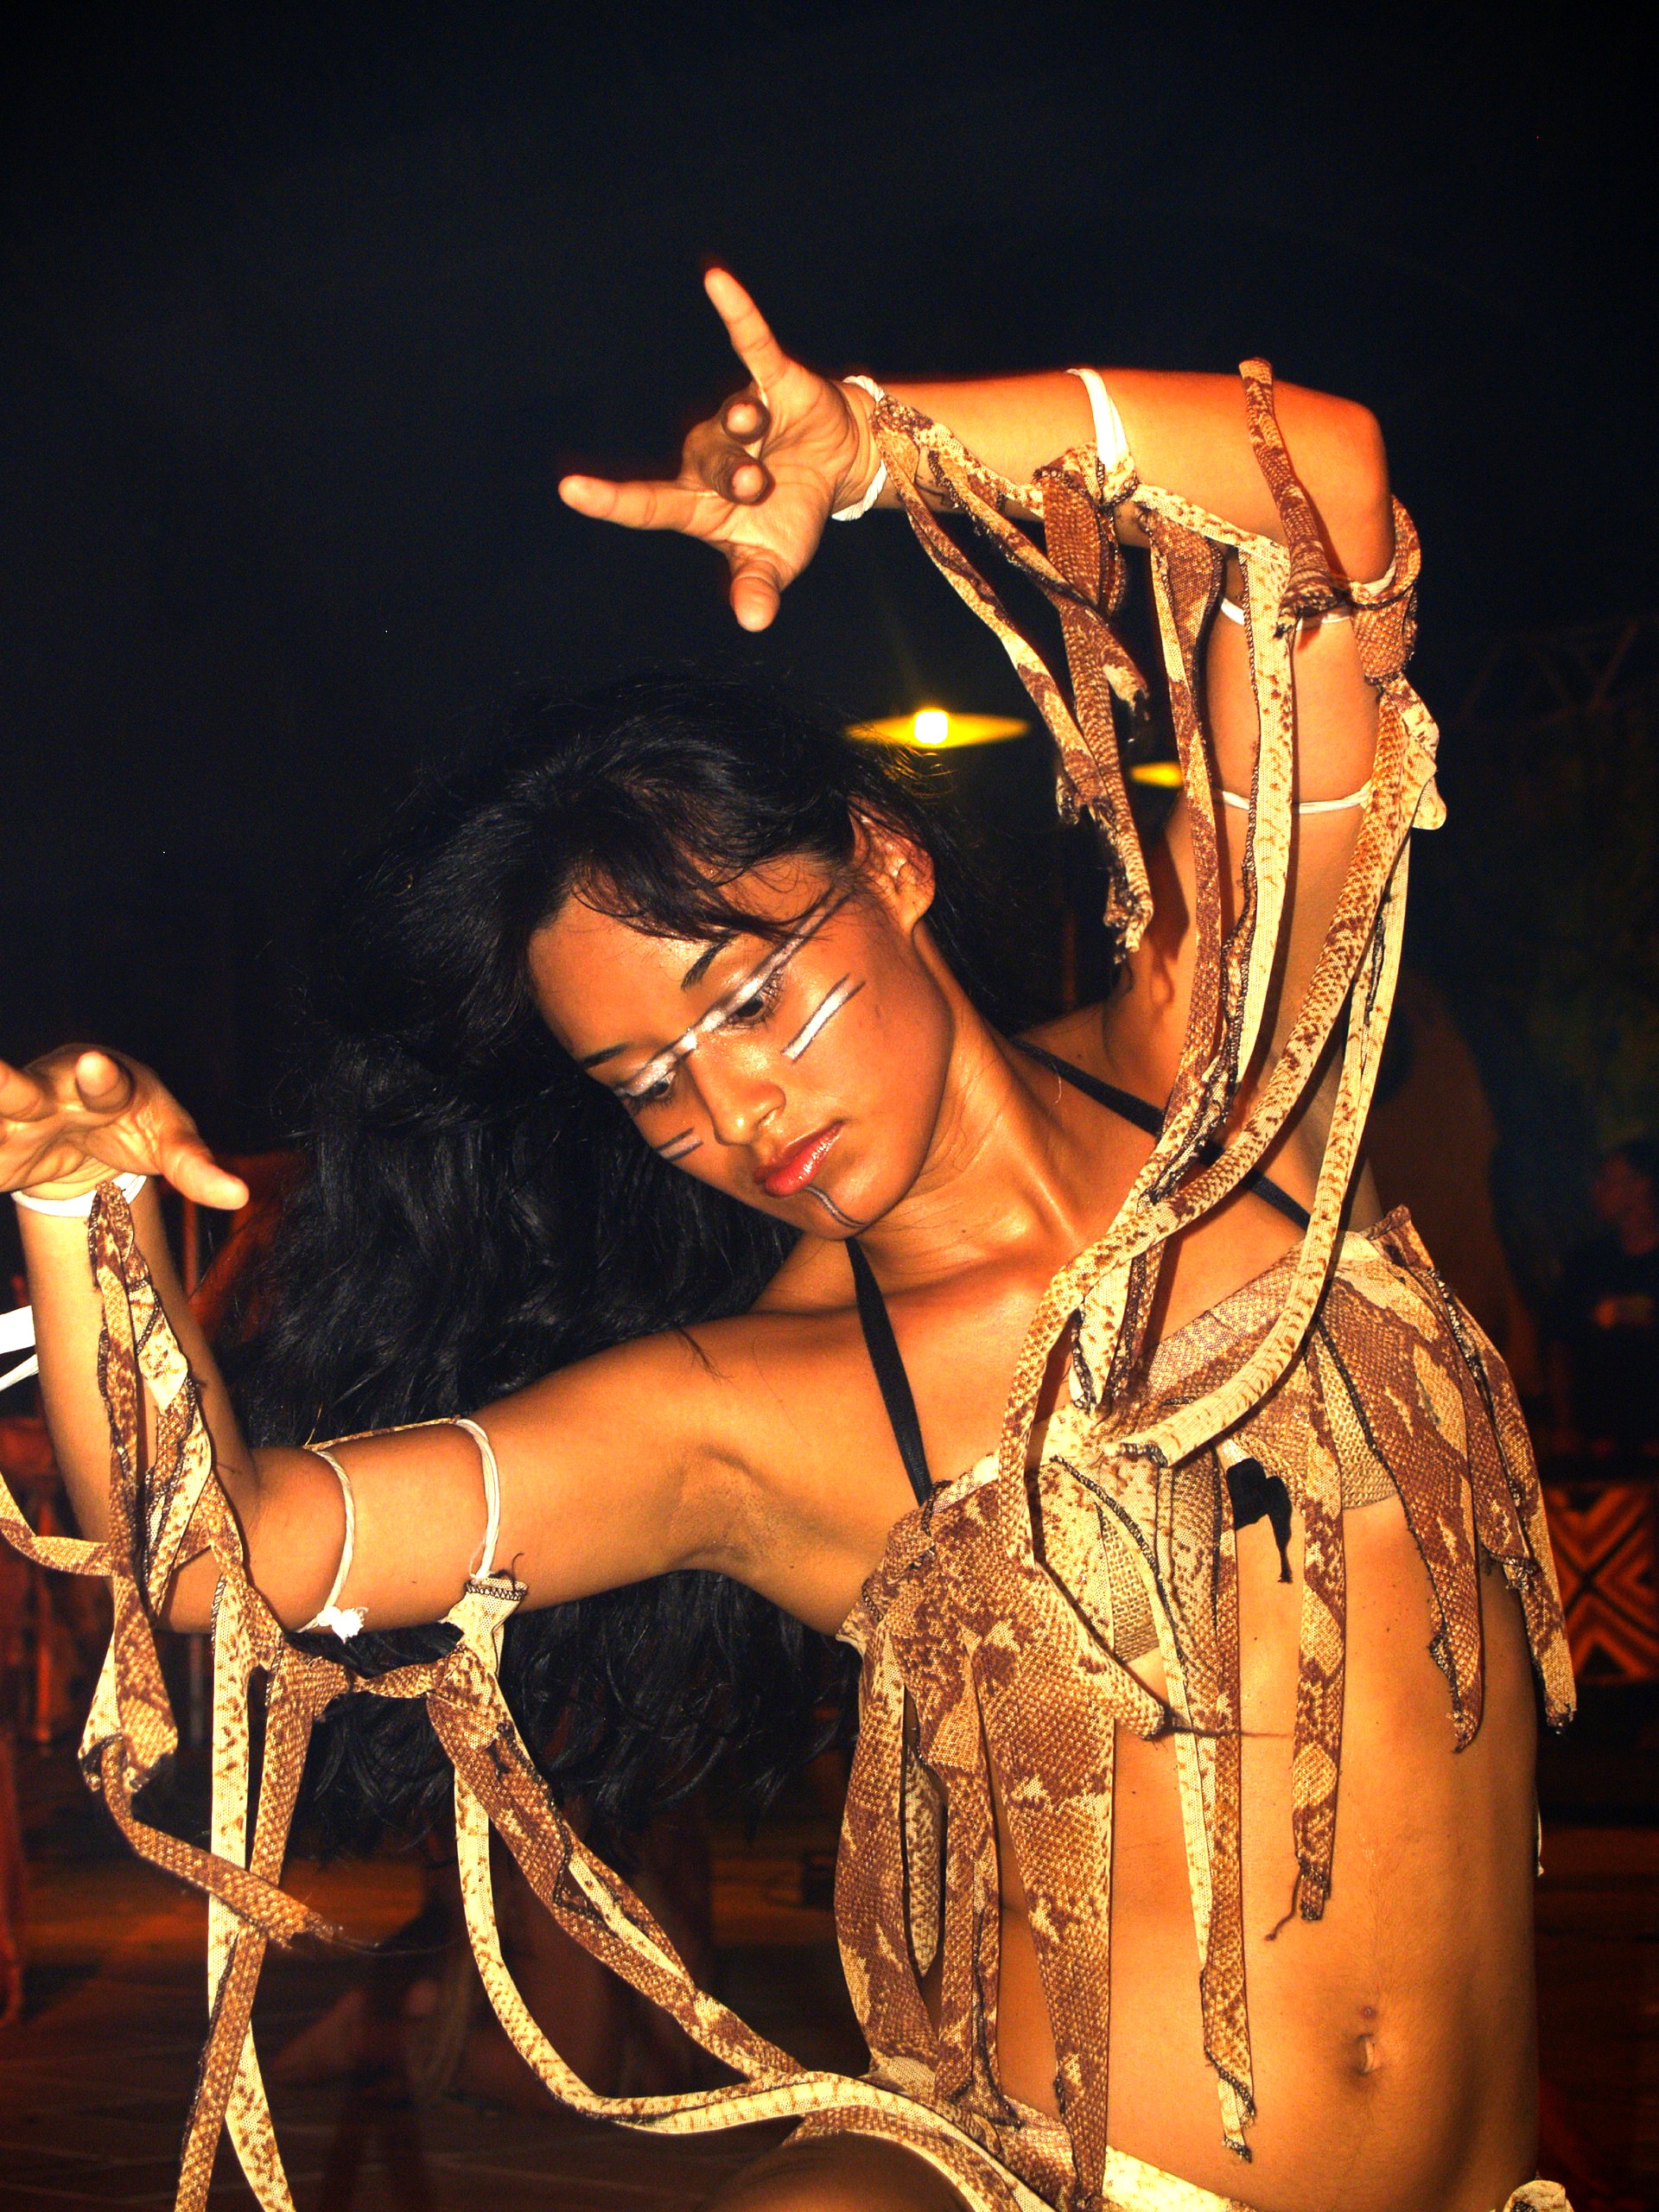
person, girl, dance, show, dancer, performance art, stage, performance, samba, brazil, entertainment, mythology, performing arts, musical theatre